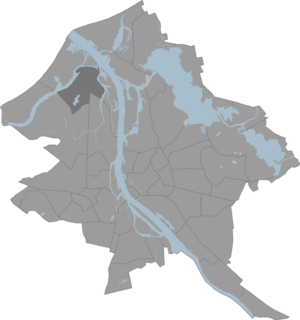
Bolderāja
Kort der viser Bolderāja placering i Riga
Bolderāja er en af Rigas 47 bydele beliggende i Pārdaugava. Bolderāja har 14.771 indbyggere og dets areal udgør 832,90 hektar, hvilket giver en befolkningstæthed på 18 indbyggere per hektar.